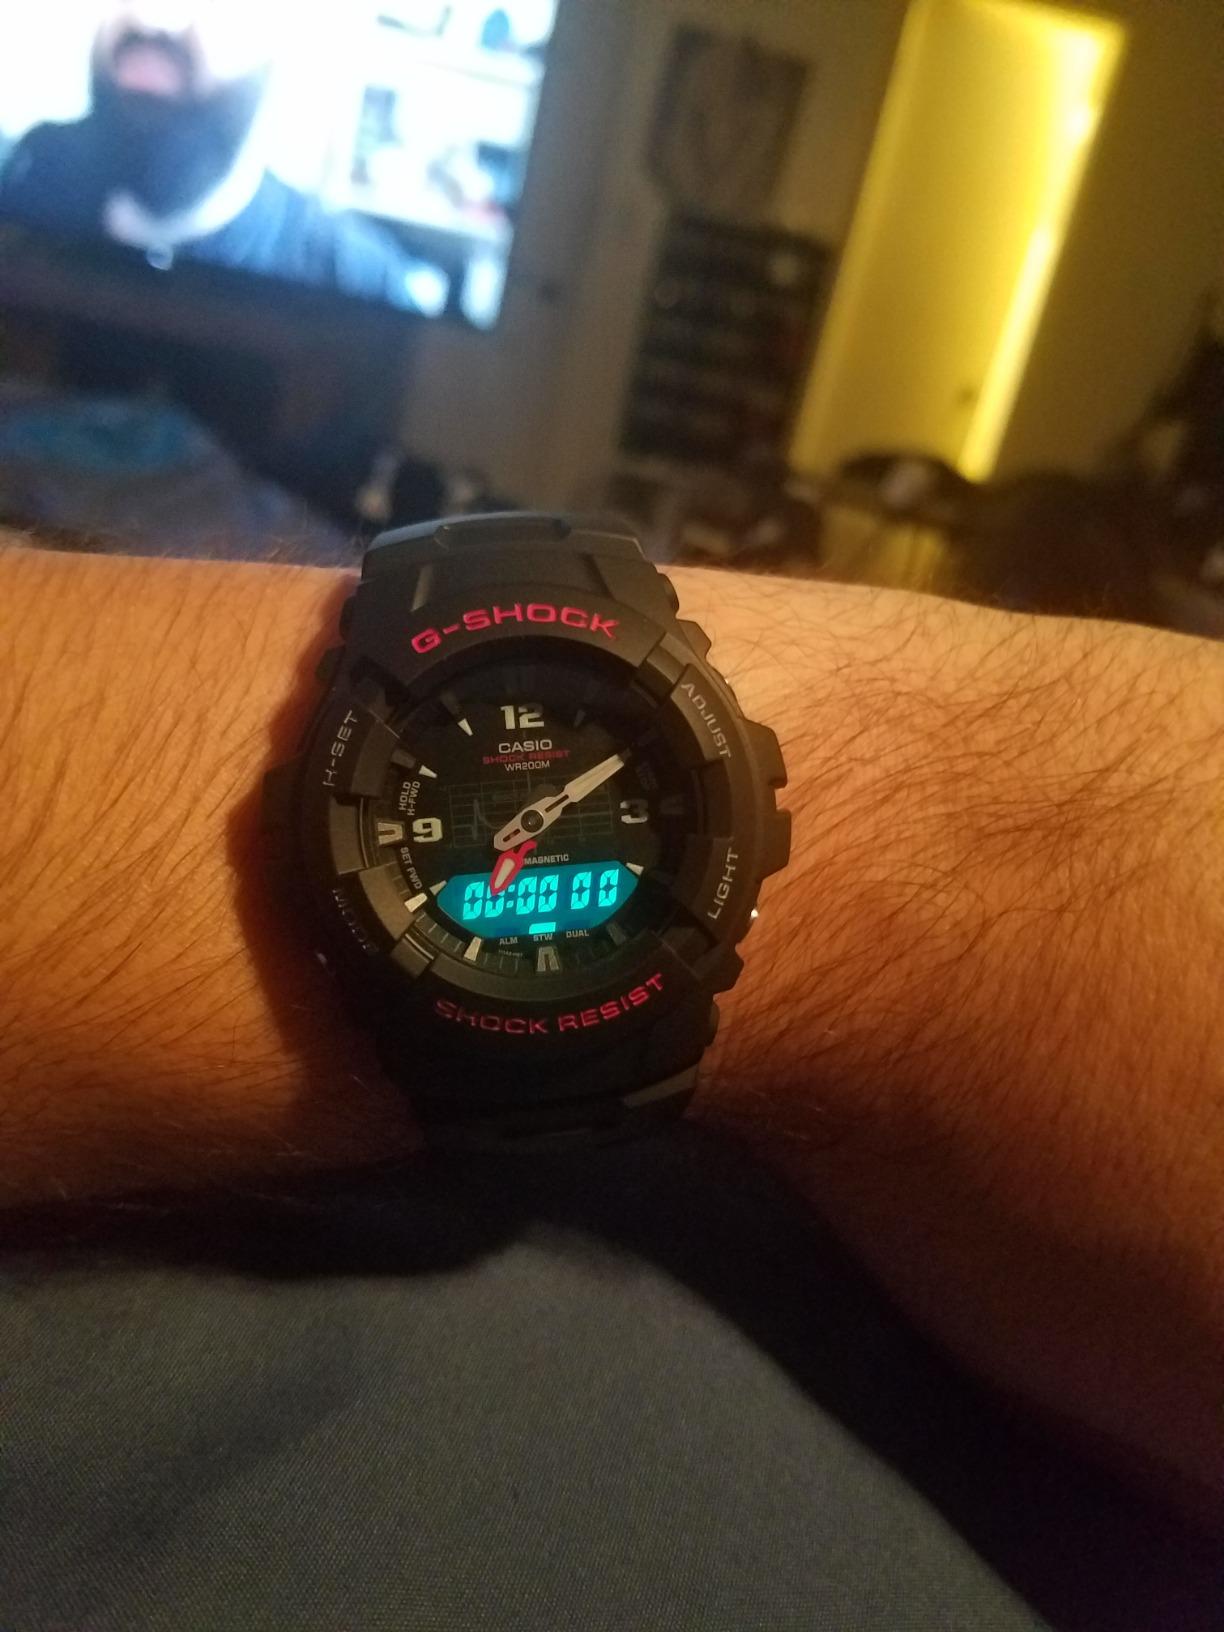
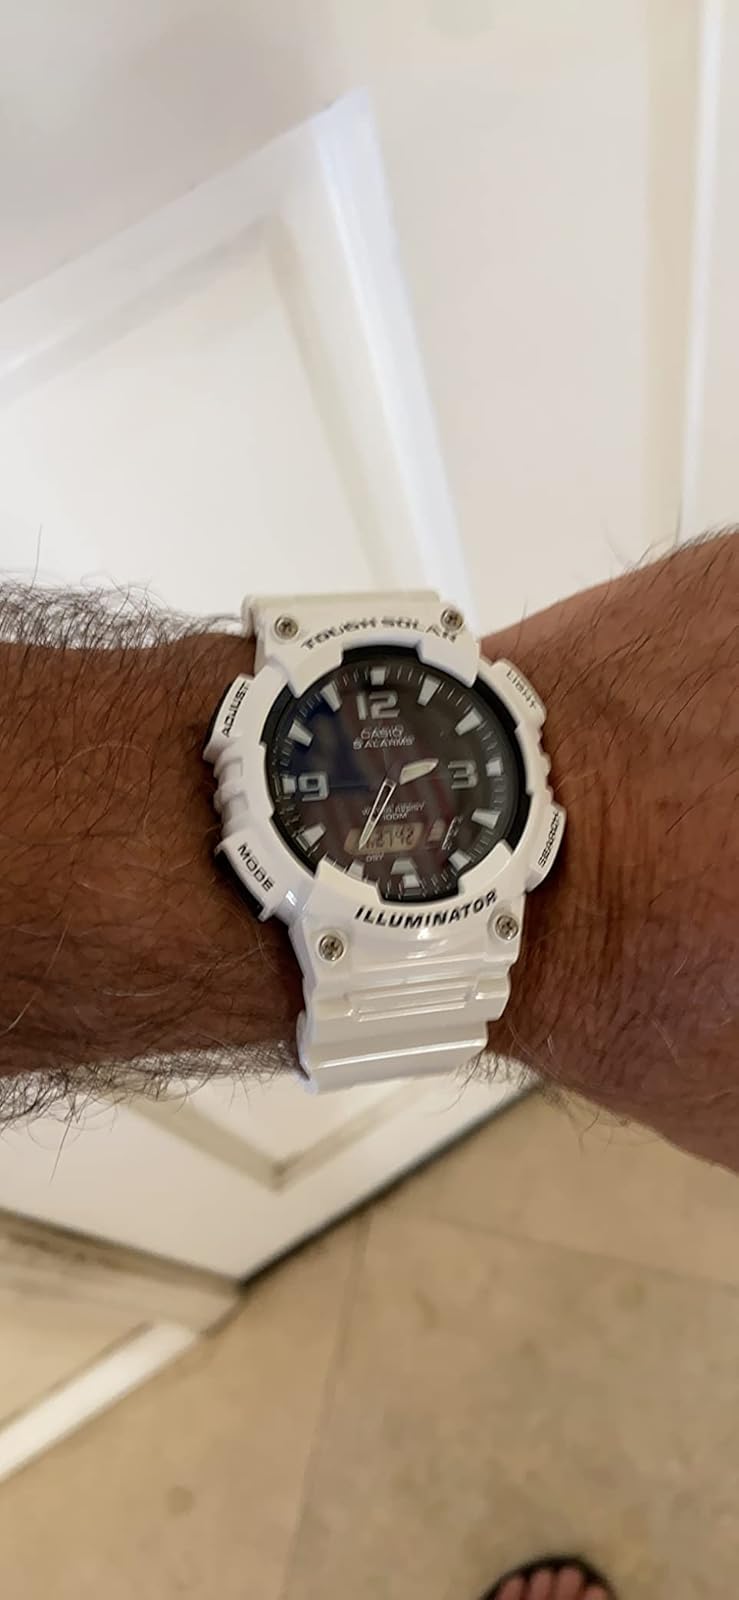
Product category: accessories_watch
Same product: no